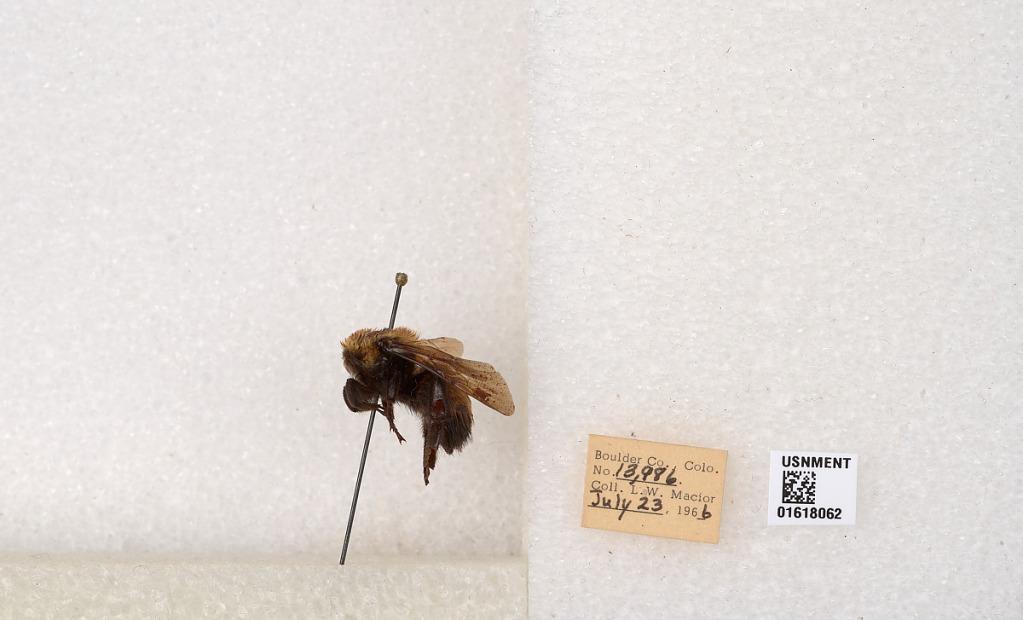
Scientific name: Bombus (Bombus) nevadensis Cresson